G. S. Carter

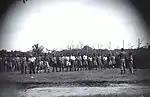
Carter holding a parade of local forces, Marudi, July 1945

In 1958 Carter was one of the senior Shell managerial staff at Seria, Brunei. Despite his wartime difficulties with Harrisson, they remained friends. In his 1959 book, "World Within: A Borneo Story", Harrisson noted "Toby Carter and I kept our eye in, recently, by climbing Mt Kinabalu ... we stayed for days in the tiny Pakka Cave, at 10,000 ft. under the summit, looking out over the vast expanses of inside Borneo, once our peculiar empires."